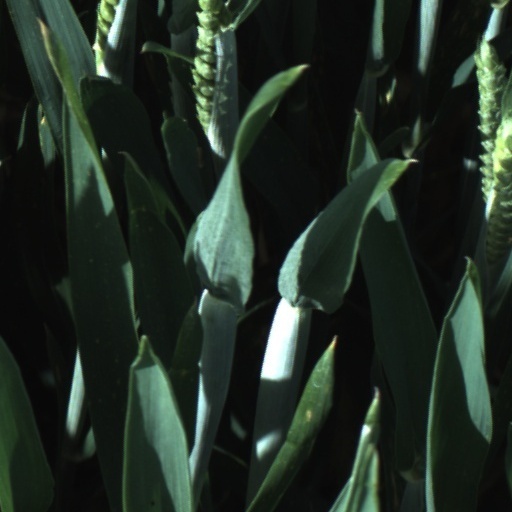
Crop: wheat